Alice in Wonderland dress

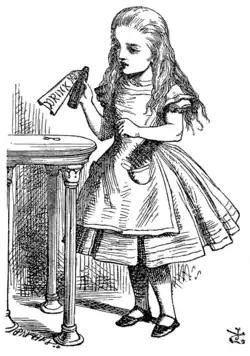
Alice as she appears in John Tenniel's illustrations for "Alice's Adventures in Wonderland".

Alice, featured in Lewis Carroll's 1865 novel "Alice's Adventures in Wonderland", is one of the most iconic figures to emerge from 19th century children's literature and one who is instantly recognized by her attire. Although many artists have depicted Alice in many different ways, the original illustrations by John Tenniel have become iconic through their subsequent repetition (with generally minimal alterations) in most published editions and film adaptations.